Kalameshwar

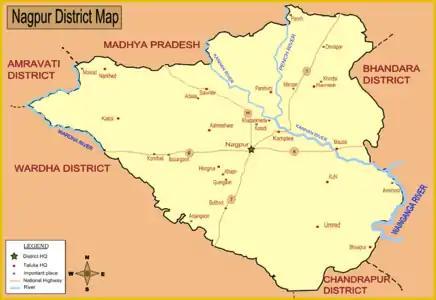
Map of Nagpur district showing Kalmeshwar.

Kalameshwar-Bramhani is a city and a municipal council also a major Industrial hub in Nagpur district in the Indian state of Maharashtra. It is connected to National Highways NH-353I, NH-353J and NH-547E.